Stuart Campbell (footballer)

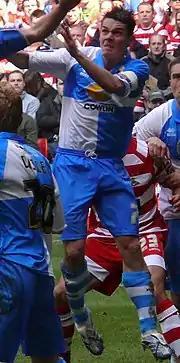
Campbell playing for Bristol Rovers in 2007

Campbell signed for Bristol Rovers of Football League Two. Appointed captain in November 2006, Campbell led Bristol Rovers to the final of the Football League Trophy and promotion to League One in the 2006–07 season. One of his three goals for the club came in the play-off semi final against Lincoln City. He signed a two-year contract extension in May 2007. Campbell and team-mate Craig Hinton started studying for coaching qualifications in 2008. Campbell then led the team to the quarter-finals of the FA Cup in the 2007–08 season and became one of the most popular skippers at the club.